Honda Shigetsugu

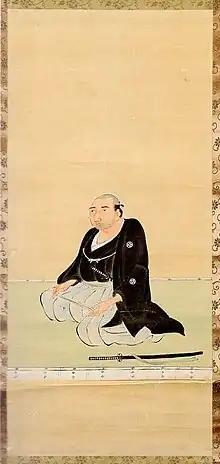

(1529 – August 9, 1596), also known as , was a Japanese samurai of the Sengoku period through Azuchi-Momoyama Period, who served the Tokugawa clan. He served as one of Ieyasu's "three magistrates" (san-bugyō).